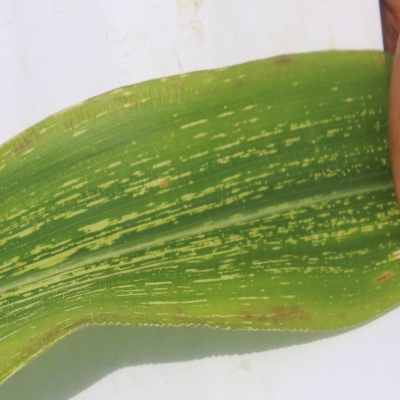
Crop: Maize
Condition: streak virus